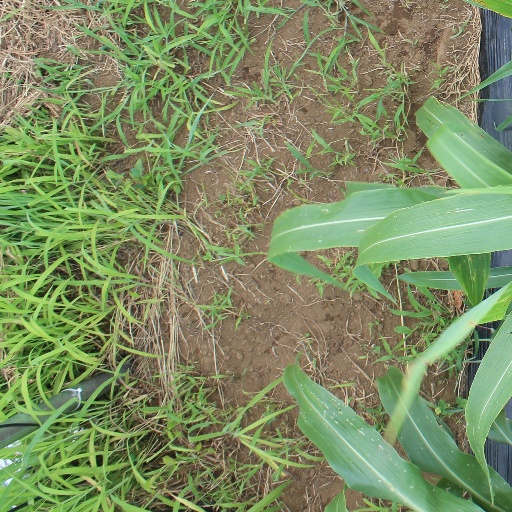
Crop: sorghum